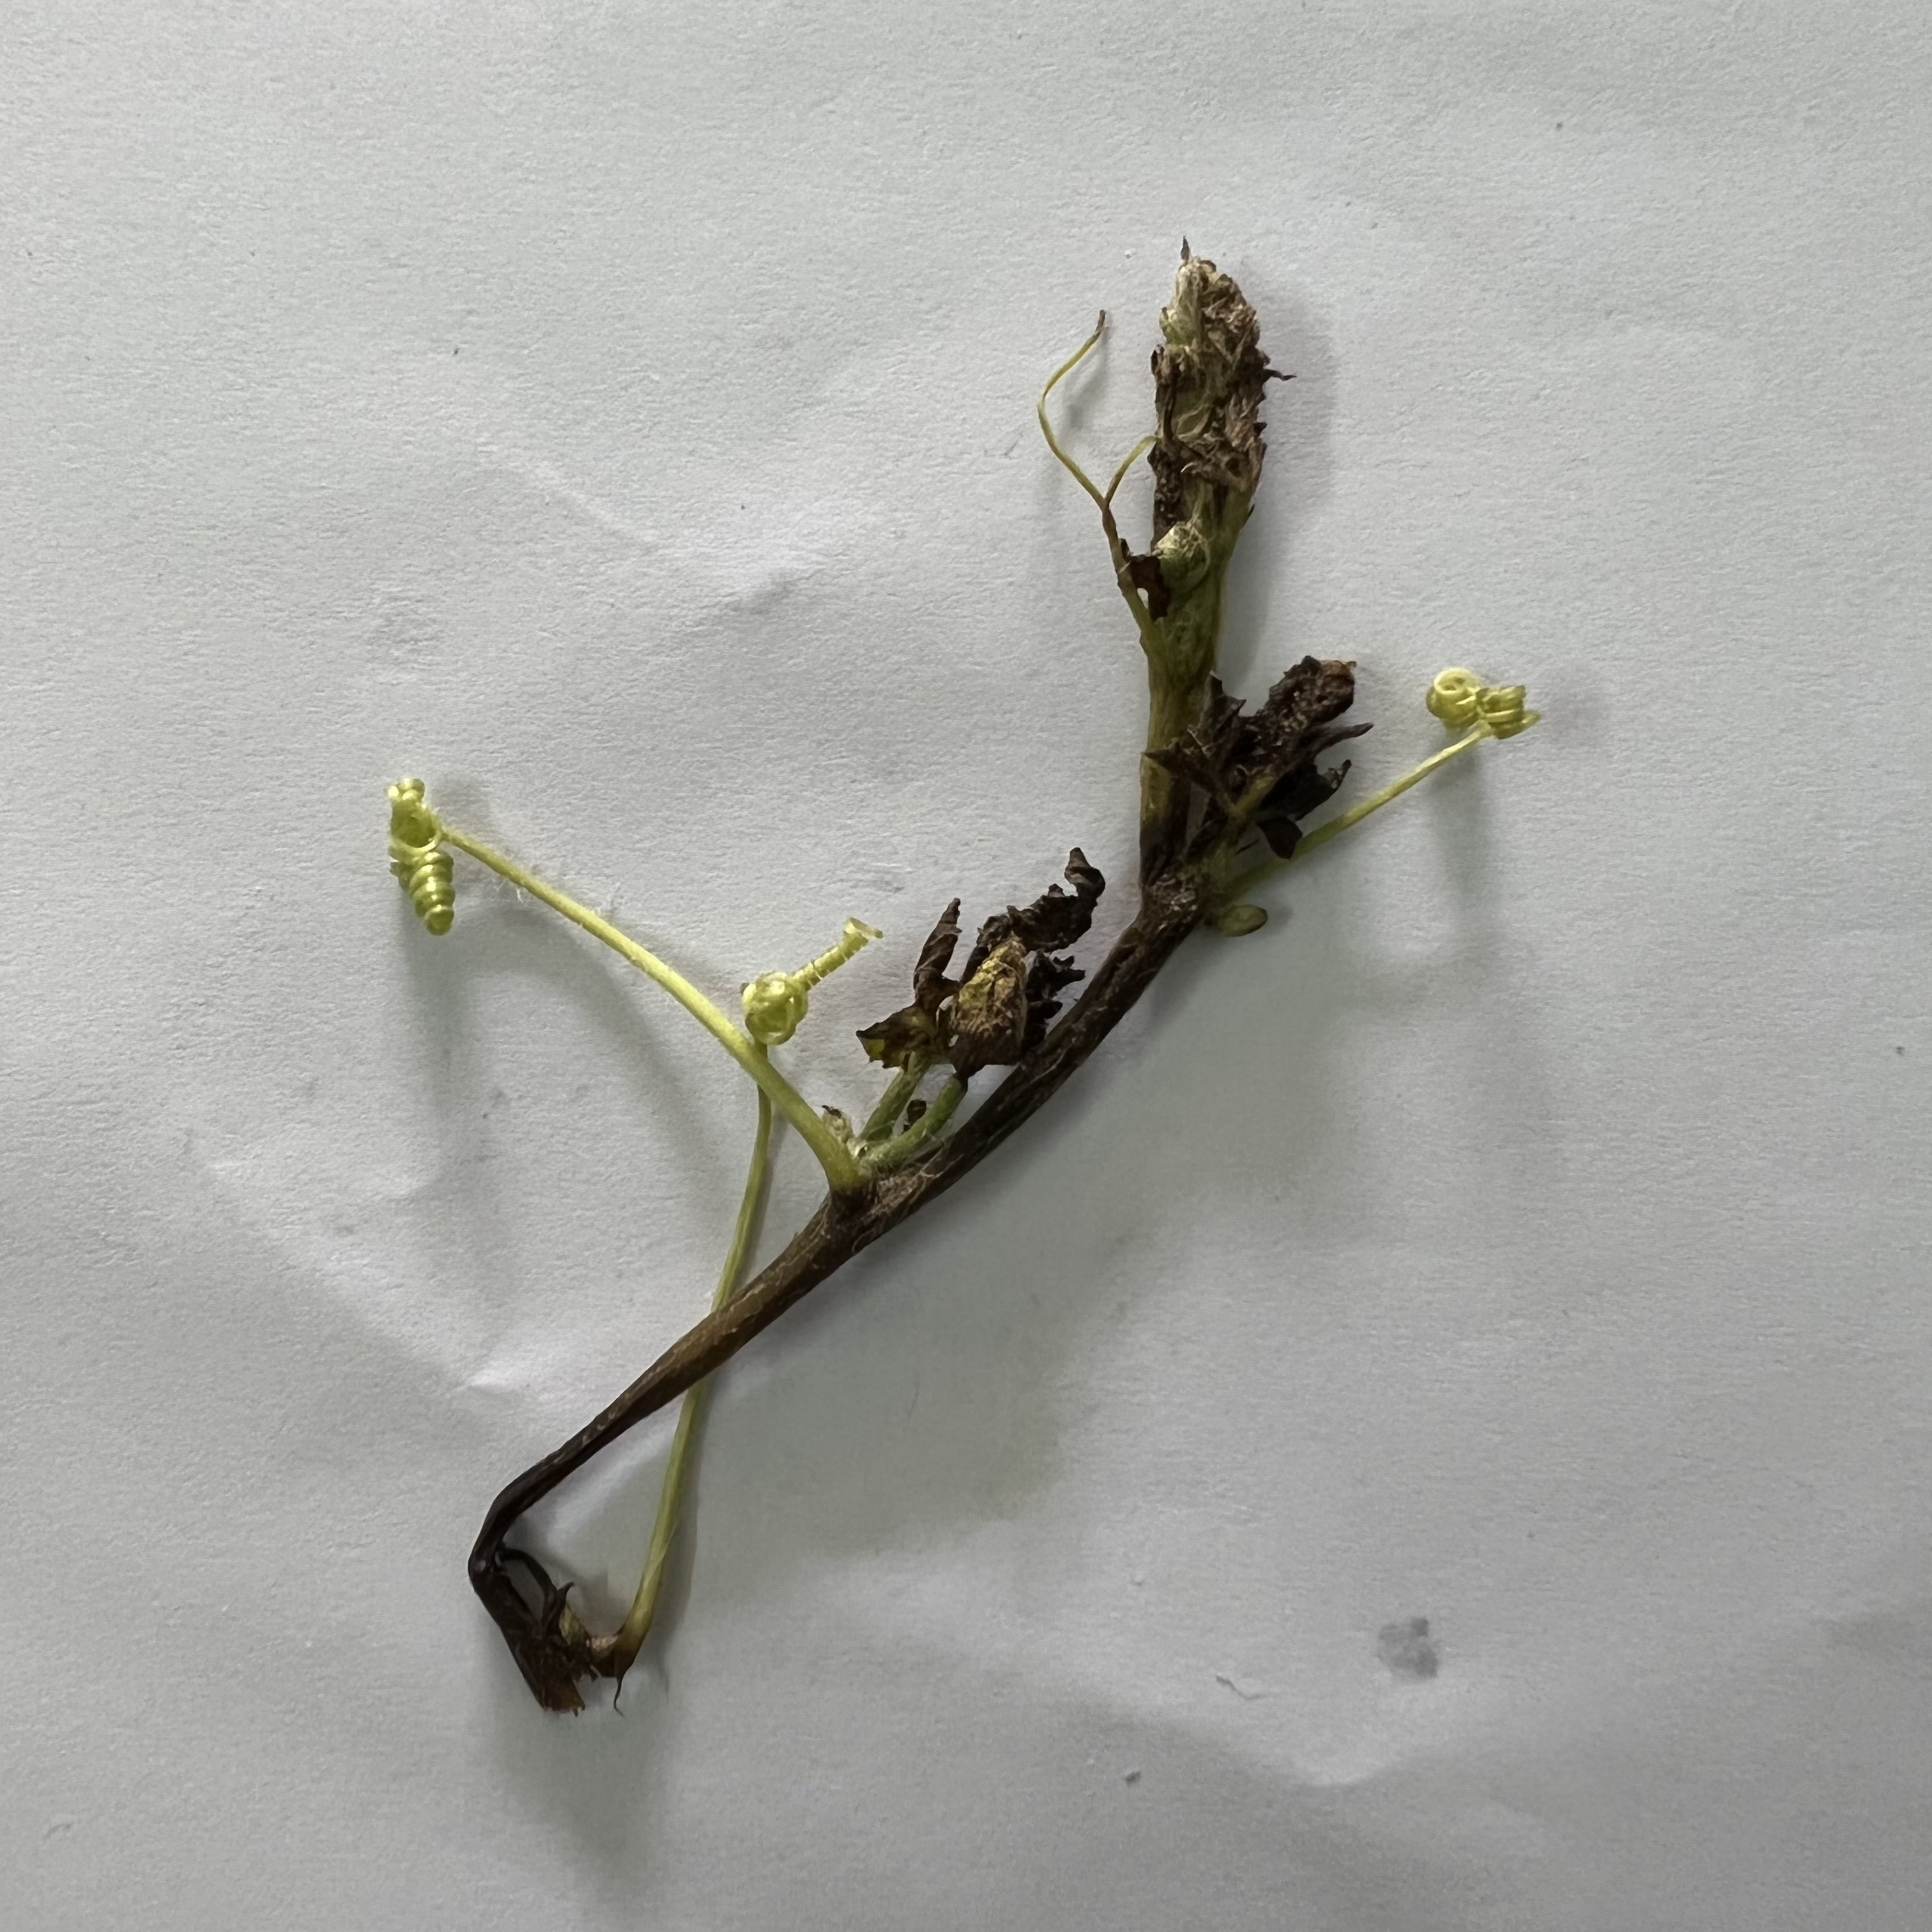
Label: Mosaic_Virus